Kazuhito Hashimoto

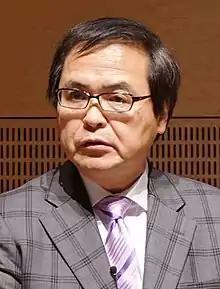
Hashimoto in 2019

is a Japanese chemist. Between 2004 and 2007 he headed the Research Center for Advanced Science and Technology at the University of Tokyo. In 2016–2022 he served as President of the National Institute for Materials Science (NIMS) and as the editor-in-chief of the journal "Science and Technology of Advanced Materials". On April 1, 2022 he assumed the position of President of Japan Science and Technology Agency.